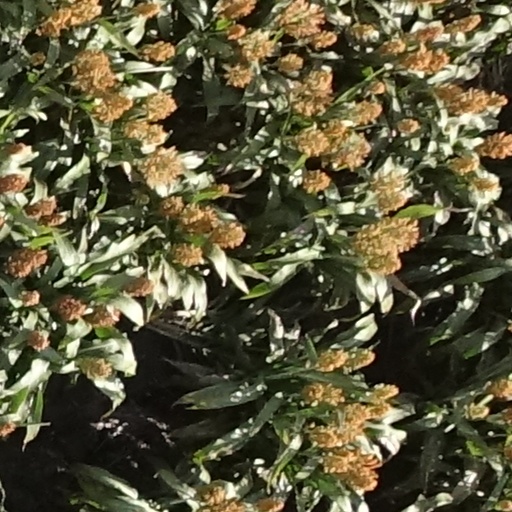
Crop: sorghum